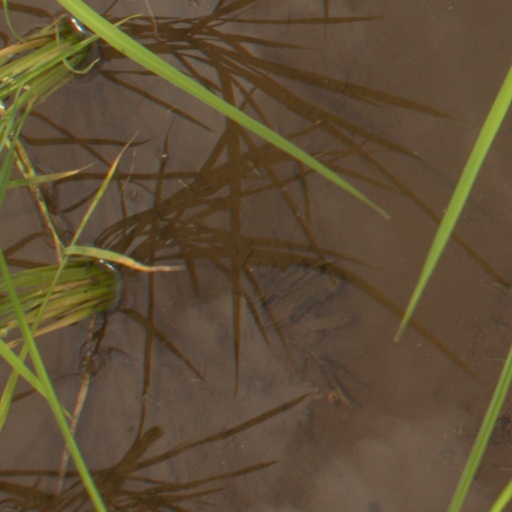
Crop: rice